Sesiwn Fawr Dolgellau

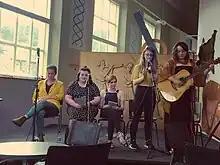
Cywion Cranogwen performing at Dolgellau in 2018

In the past, the line-up has included Super Furry Animals, Steve Earle, The Dubliners Iwcs a Doyle, Burning Spear, Bob Geldof, Saw Doctors, Bryn Fôn, Meic Stevens, Geraint Jarman a'r Cynghaneddwyr, Derwyddon Dr Gonzo, Grupo Fantasma, Paul Dooley, N'Faly Kouyate, Endaf Emlyn, Cerys Matthews and Goldie Lookin Chain.